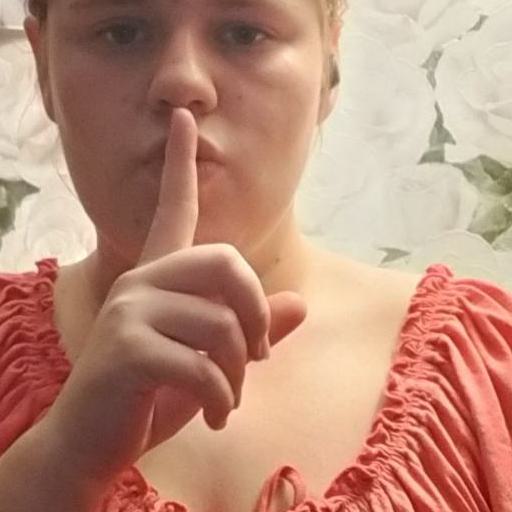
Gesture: mute